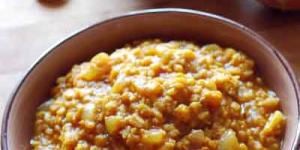
lentejas amarillas con arroz caseras